Central Asians in the United States

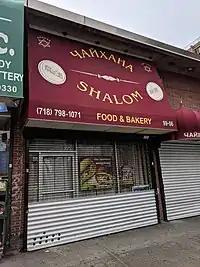
Tandoori Food and Bakery, a kosher Bukharan Jewish Uzbek restaurant in Rego Park, Queens, June 2018

Excluding Afghan Americans, Uzbek Americans are the largest Central Asian population in the United States. 62,713 Uzbeks live in the United States, with the largest community existing in the New York City metropolitan area. The New York area Uzbek community is diverse and has 3 main sub-communities: Uzbek Muslims who first came to the United States in the 1980s as political refugees from the Soviet Union living in Morris County, New Jersey, many of whom are staunchly anti-communist and upwardly mobile; newer Uzbek Muslim immigrants to New York City who have benefited from the green card lottery, 20,000 of whom have settled in Brooklyn since the 2000s; and the Bukharan Jews who mostly live in Queens, many of whom have done well in real estate and the Diamond District.